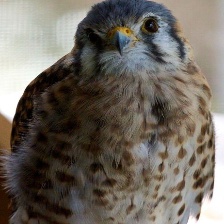
Species: RED TAILED HAWK
Scientific name: BUTEO JAMAICENSIS